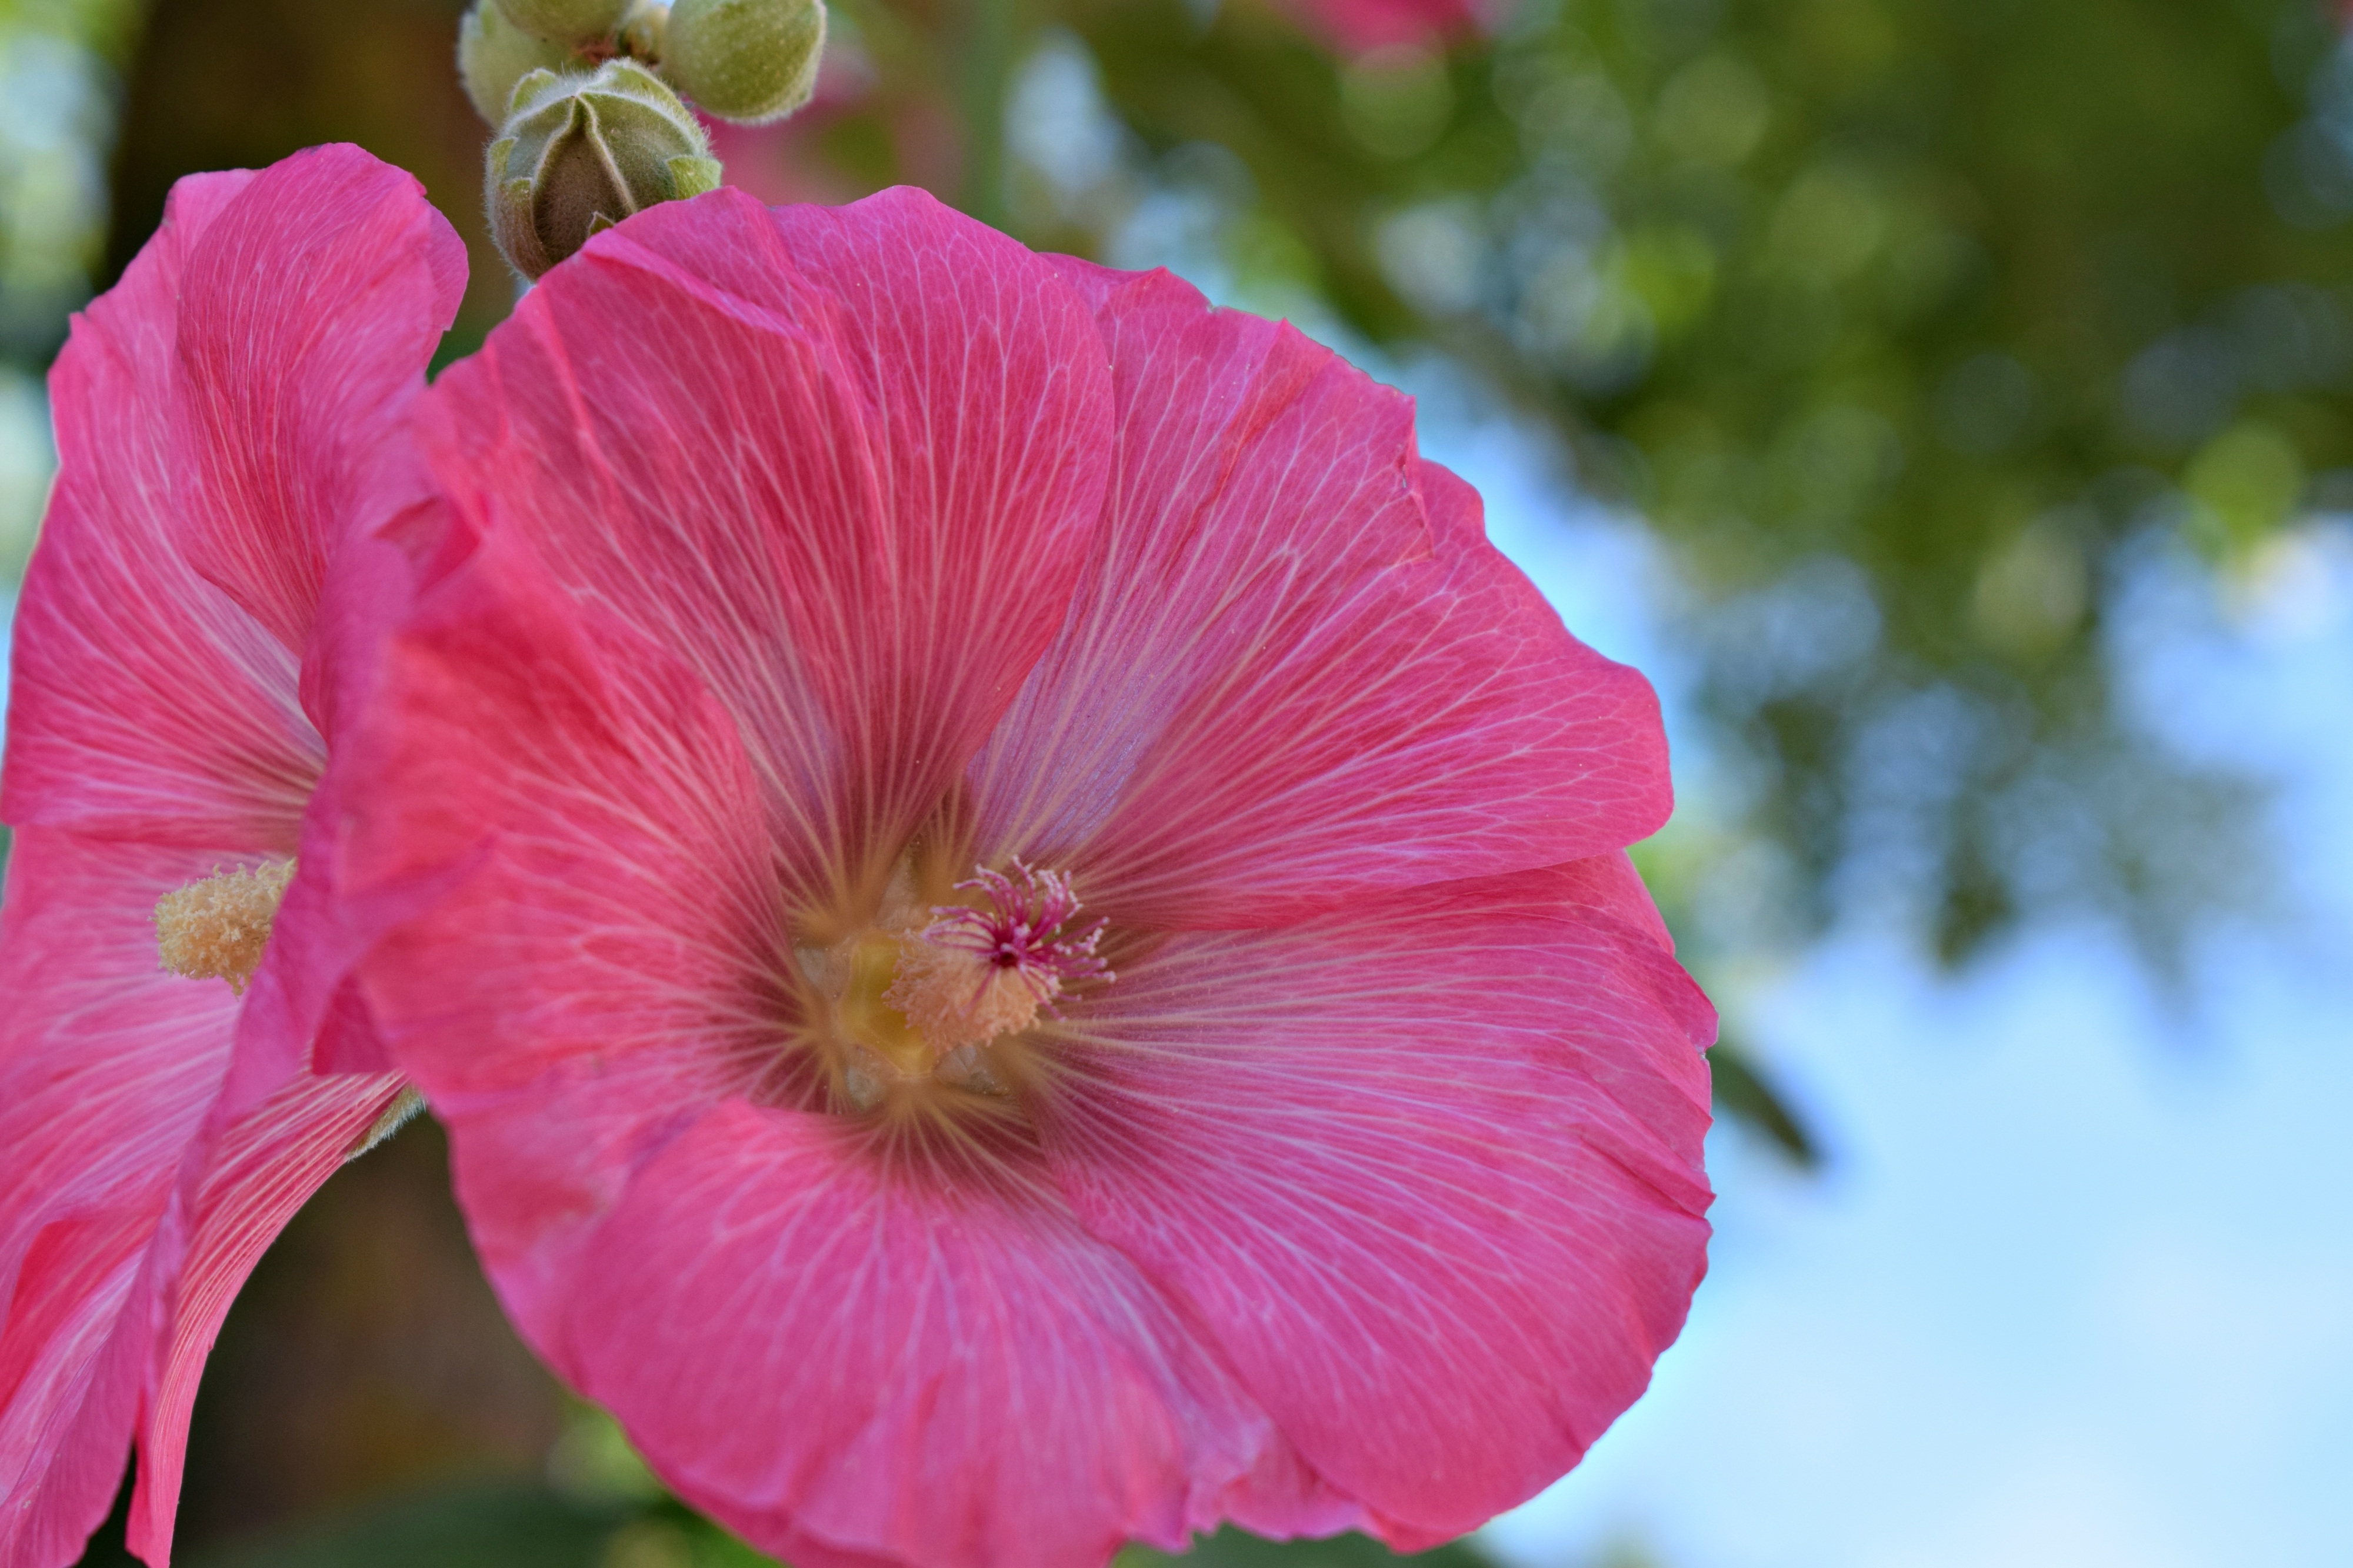
nature, blossom, plant, flower, petal, bloom, botany, garden, pink, flora, flowers, close up, petunia, macro photography, pink flowers, garden plant, flowering plant, plant stem, land plant